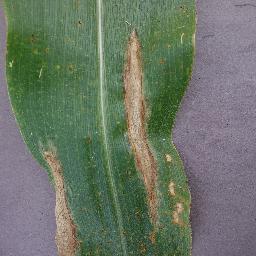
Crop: corn
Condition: (maize)_northern_blight